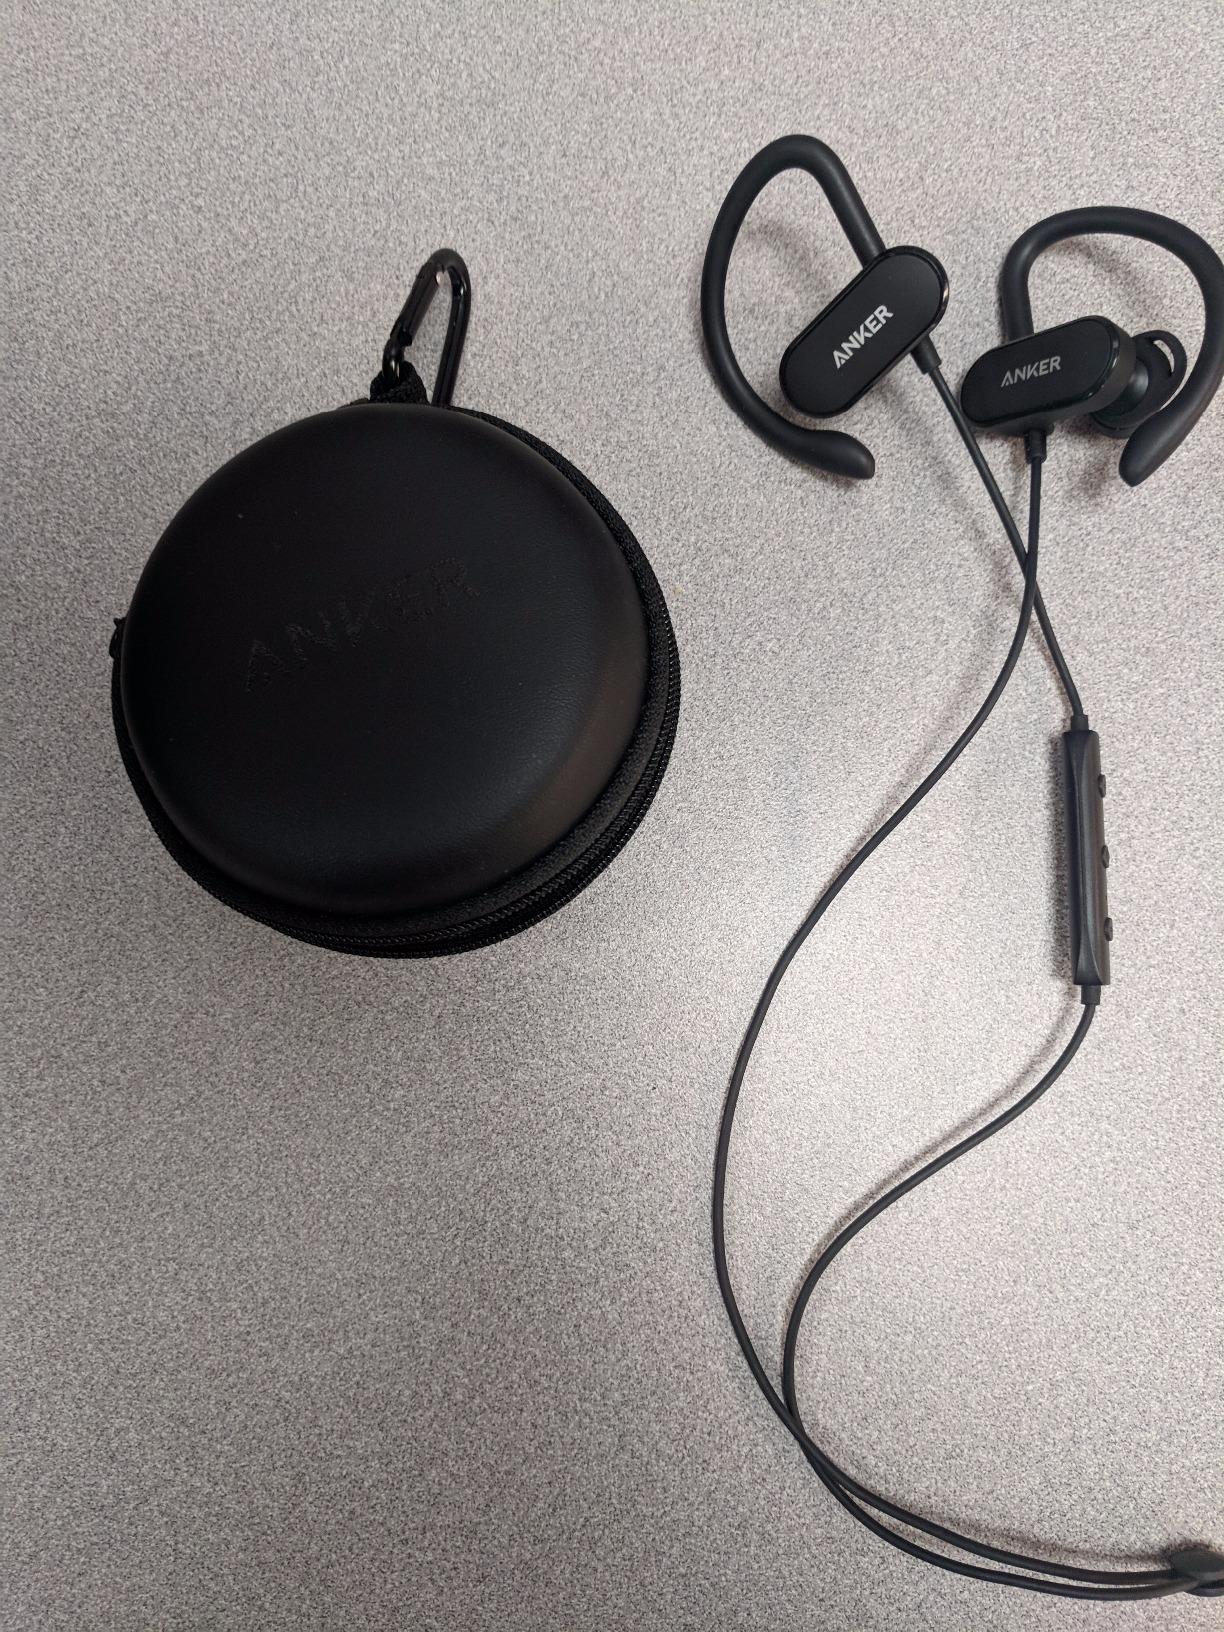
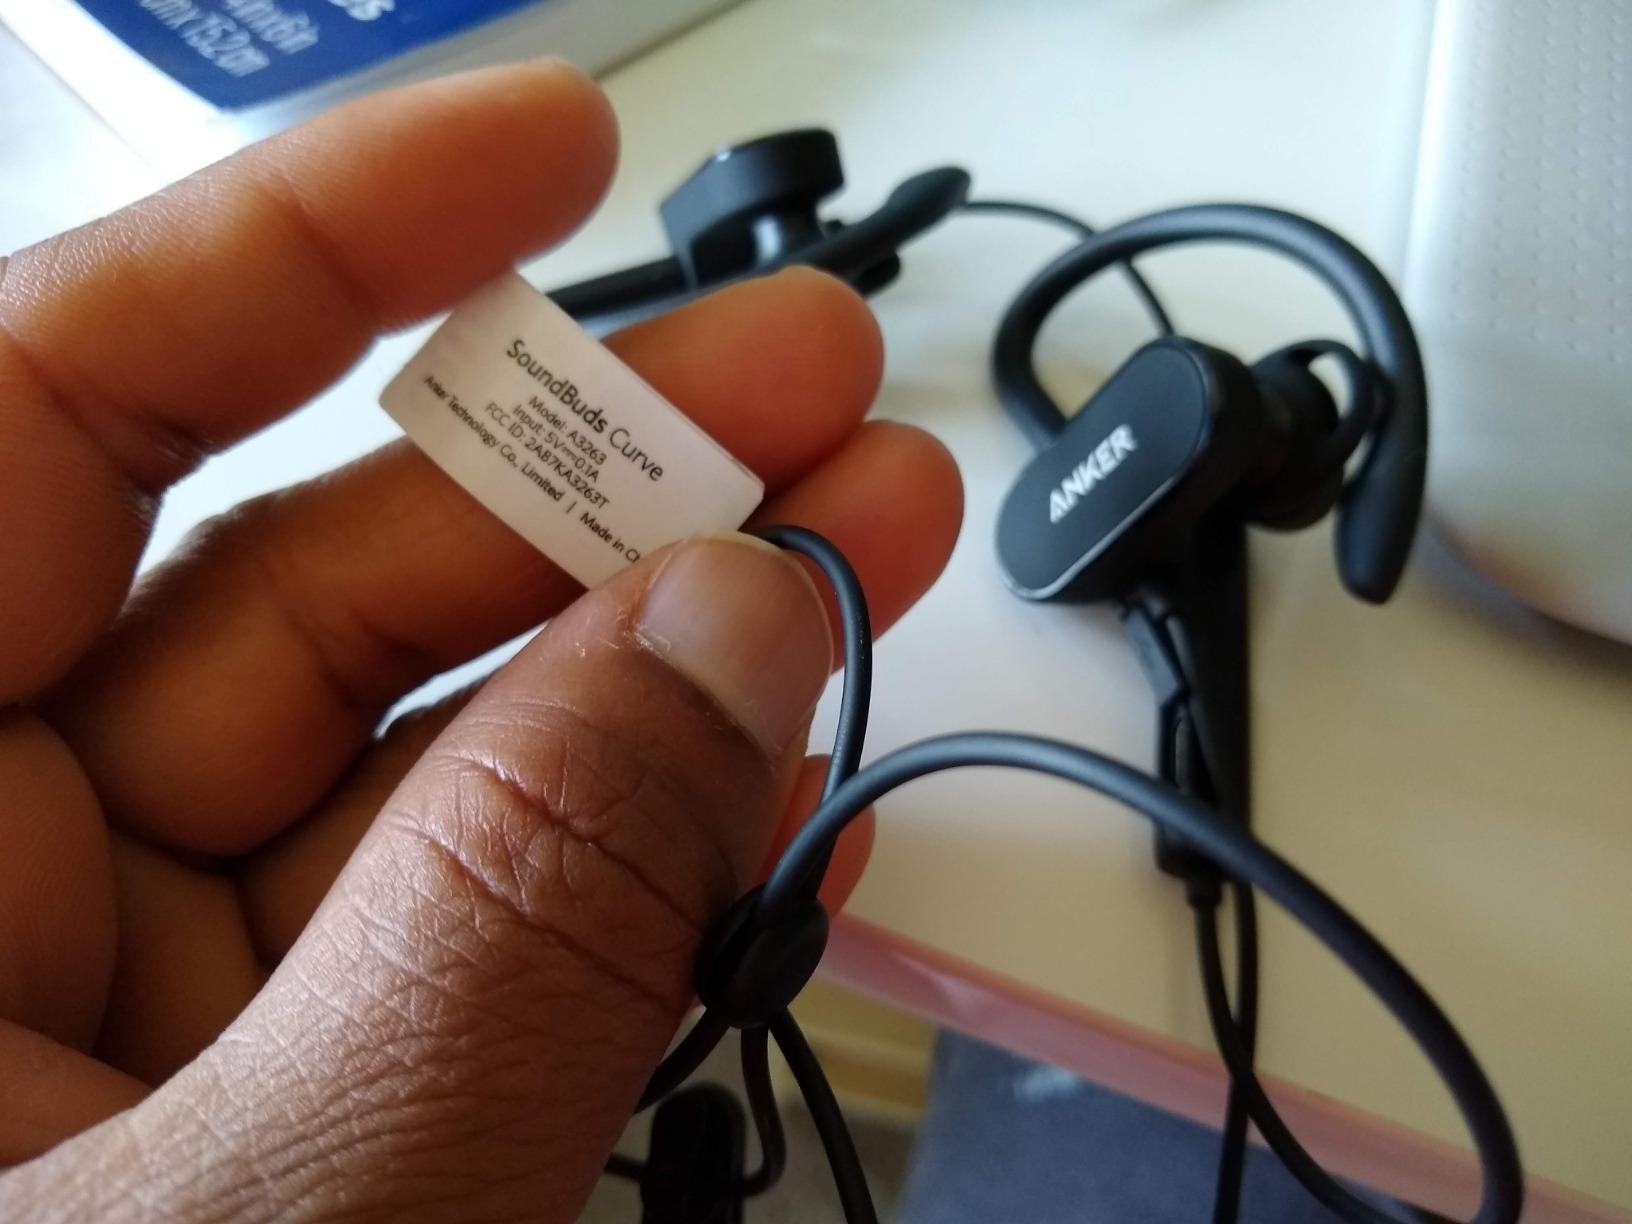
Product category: headphones
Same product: yes